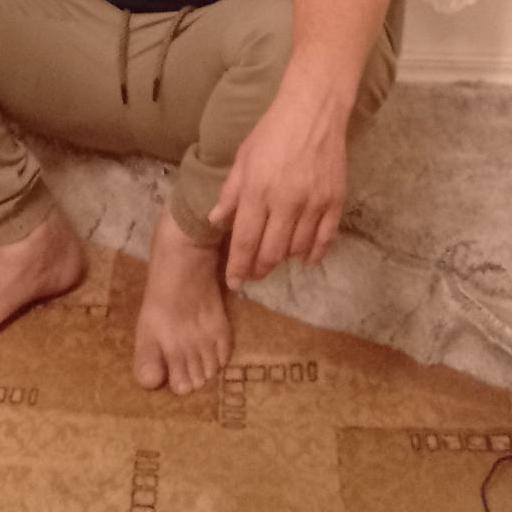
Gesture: no_gesture